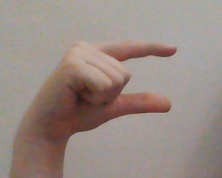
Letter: dal